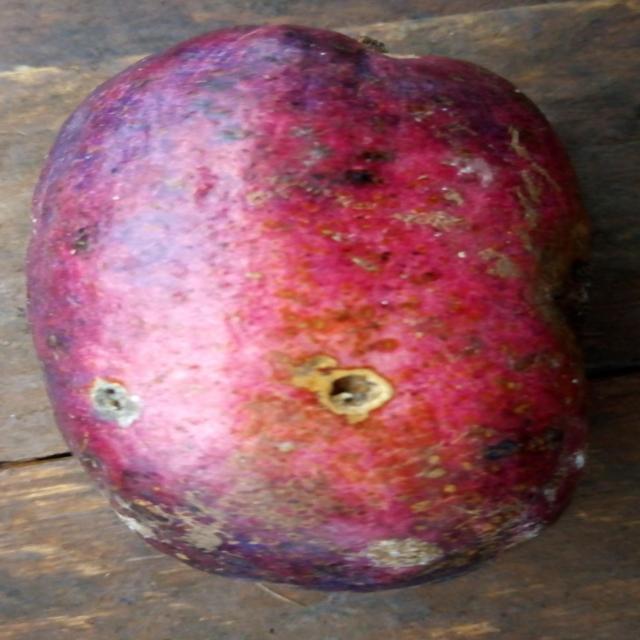
Plum grade: bruised